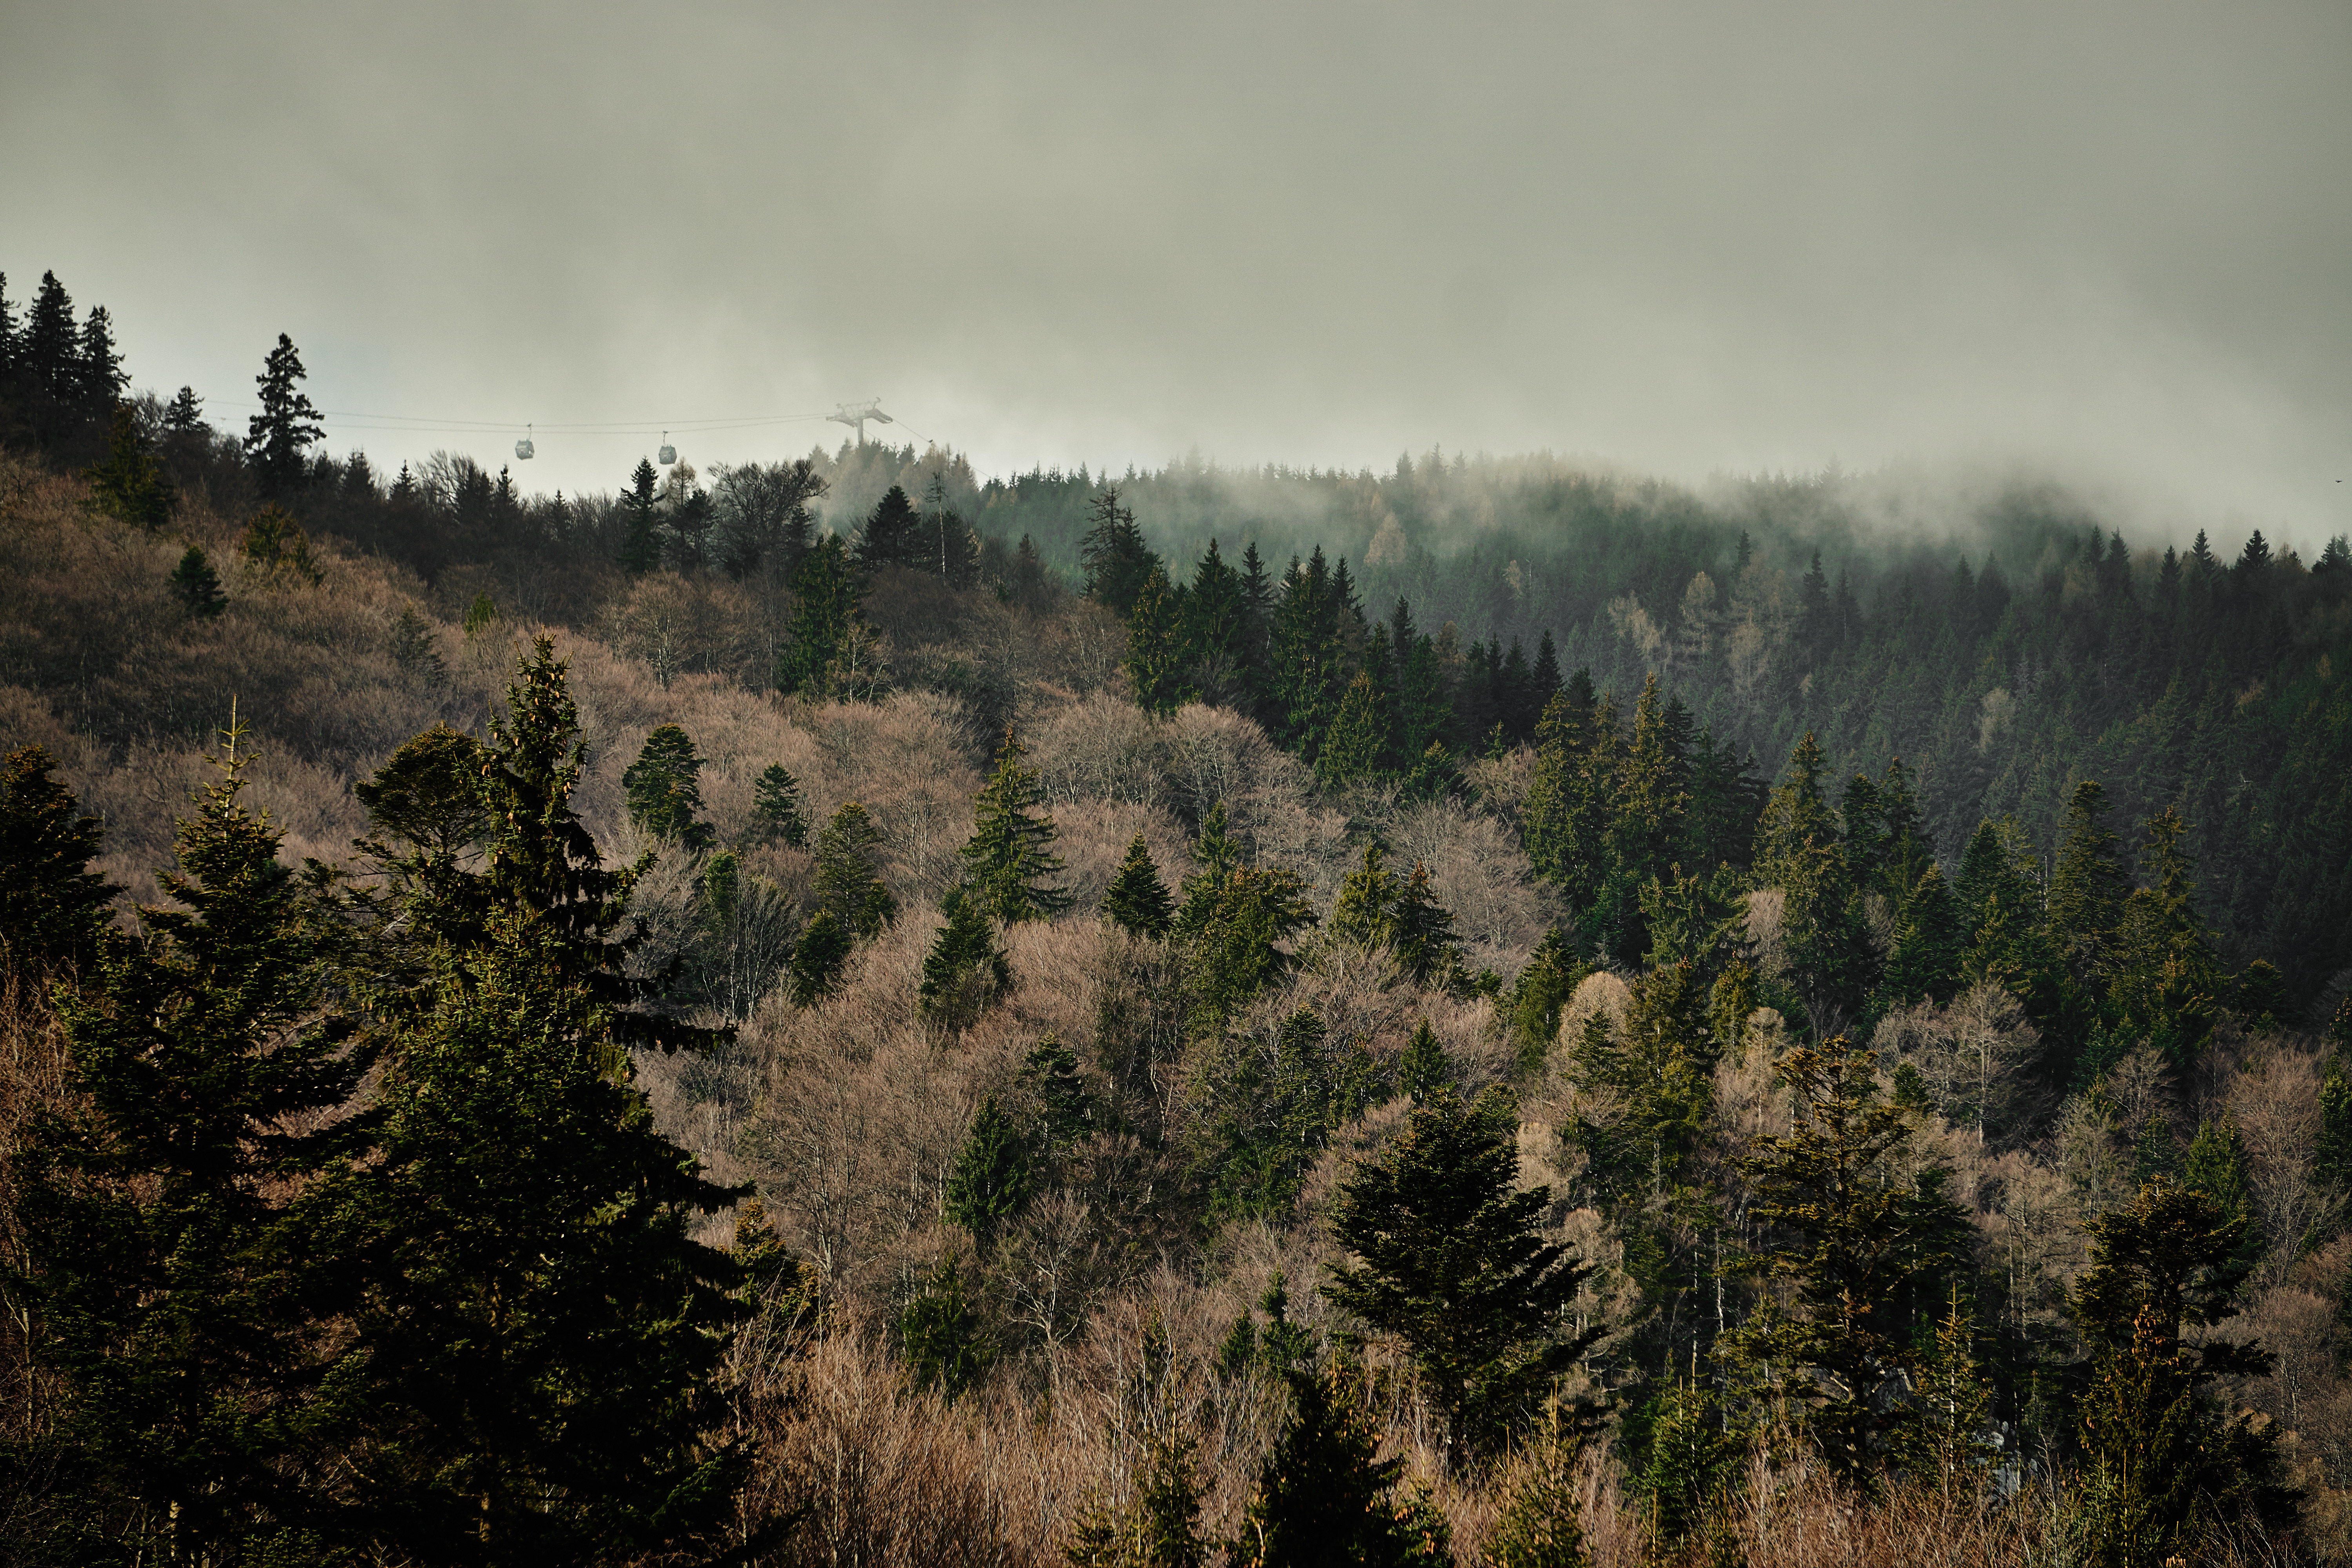
landscape, tree, nature, forest, wilderness, mountain, snow, cloud, plant, fog, mist, morning, leaf, hill, mountain range, autumn, weather, ridge, trees, spruce, woodland, habitat, ecosystem, natural environment, geographical feature, atmospheric phenomenon, woody plant, mountainous landforms, temperate coniferous forest